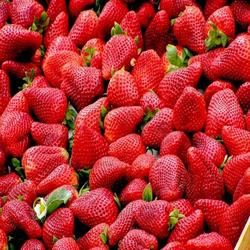
Label: Strawberry